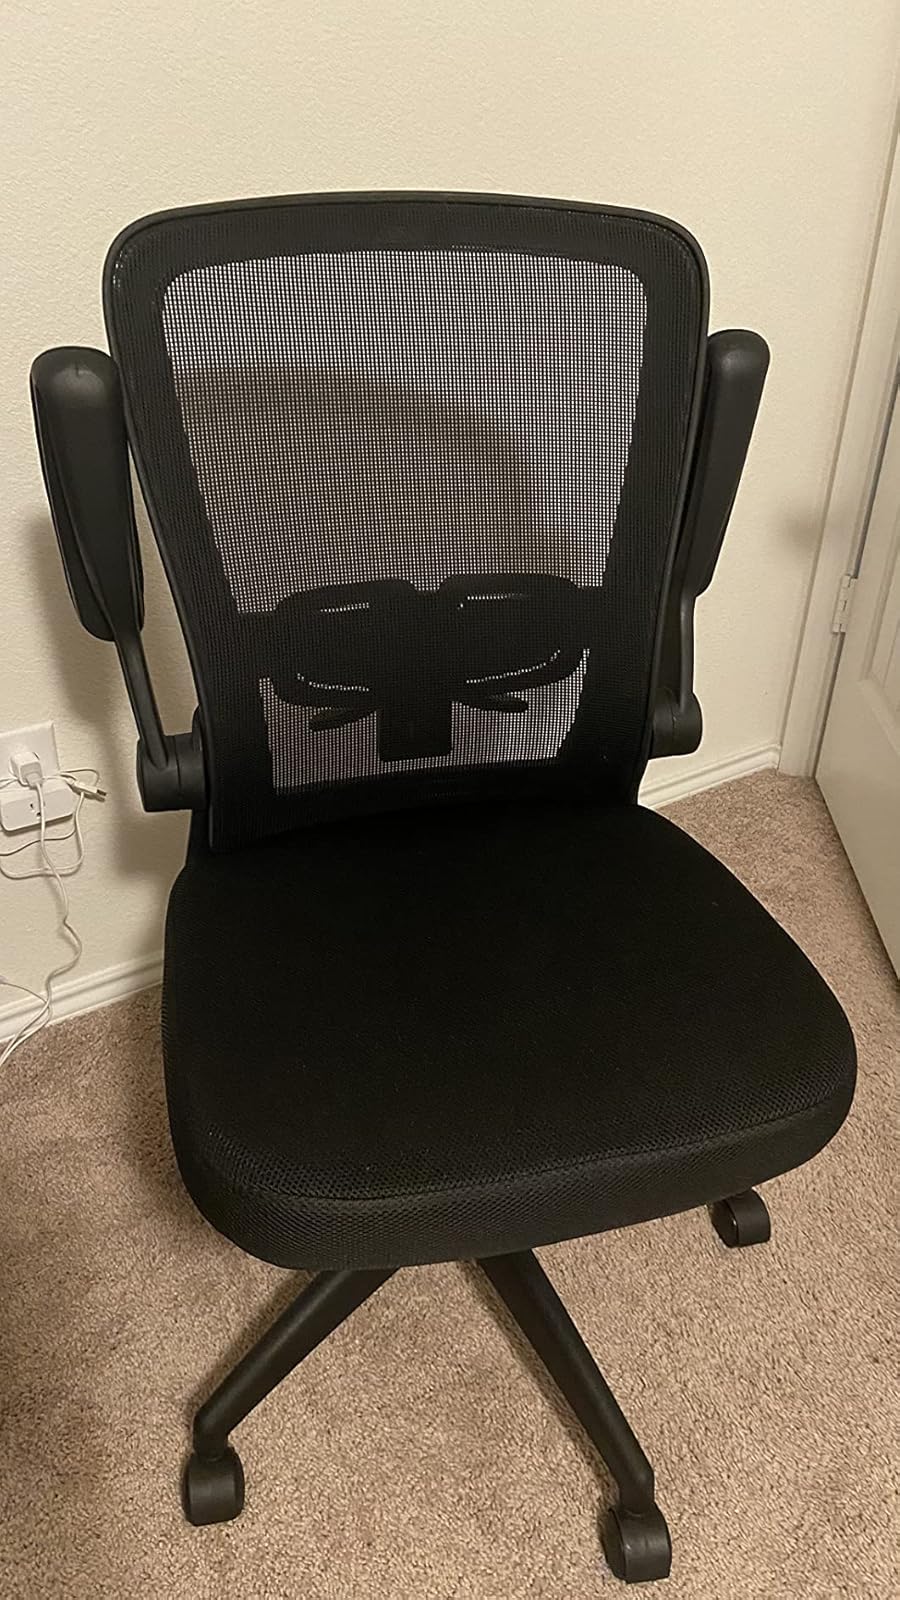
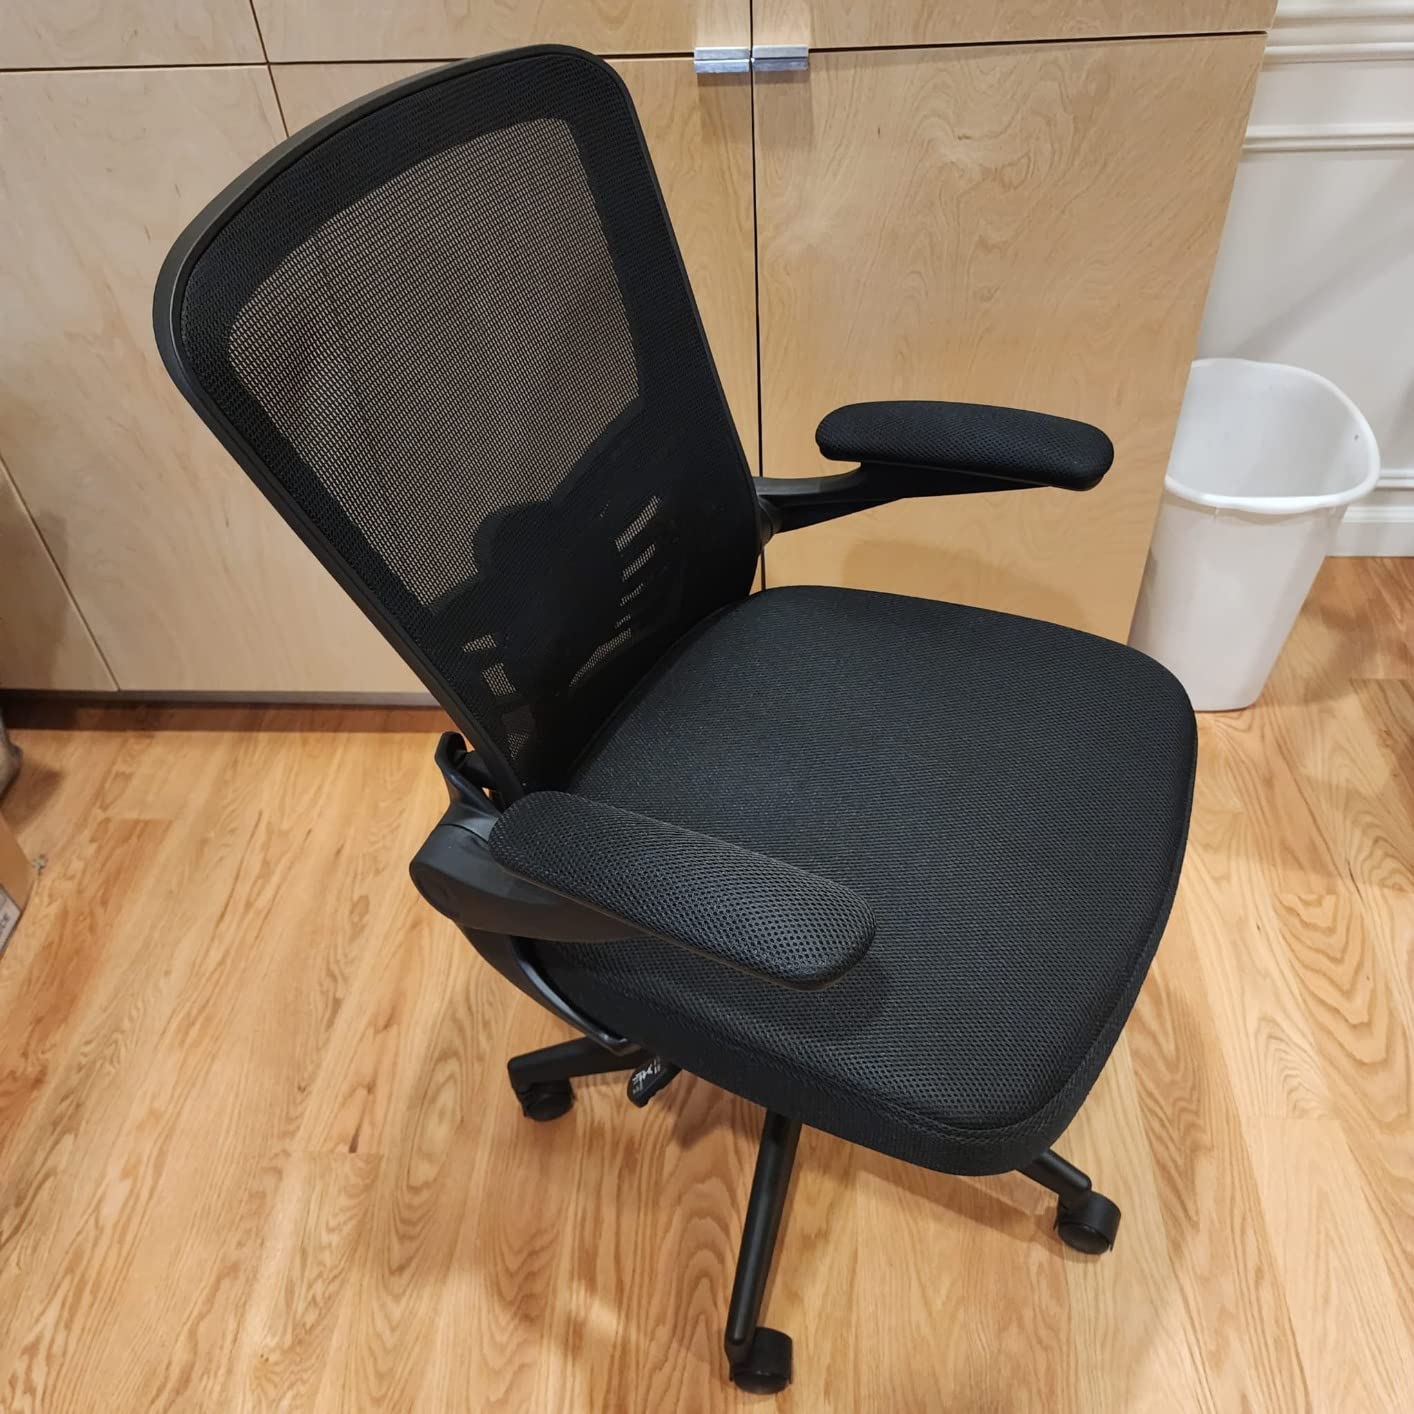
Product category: items_chair
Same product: yes